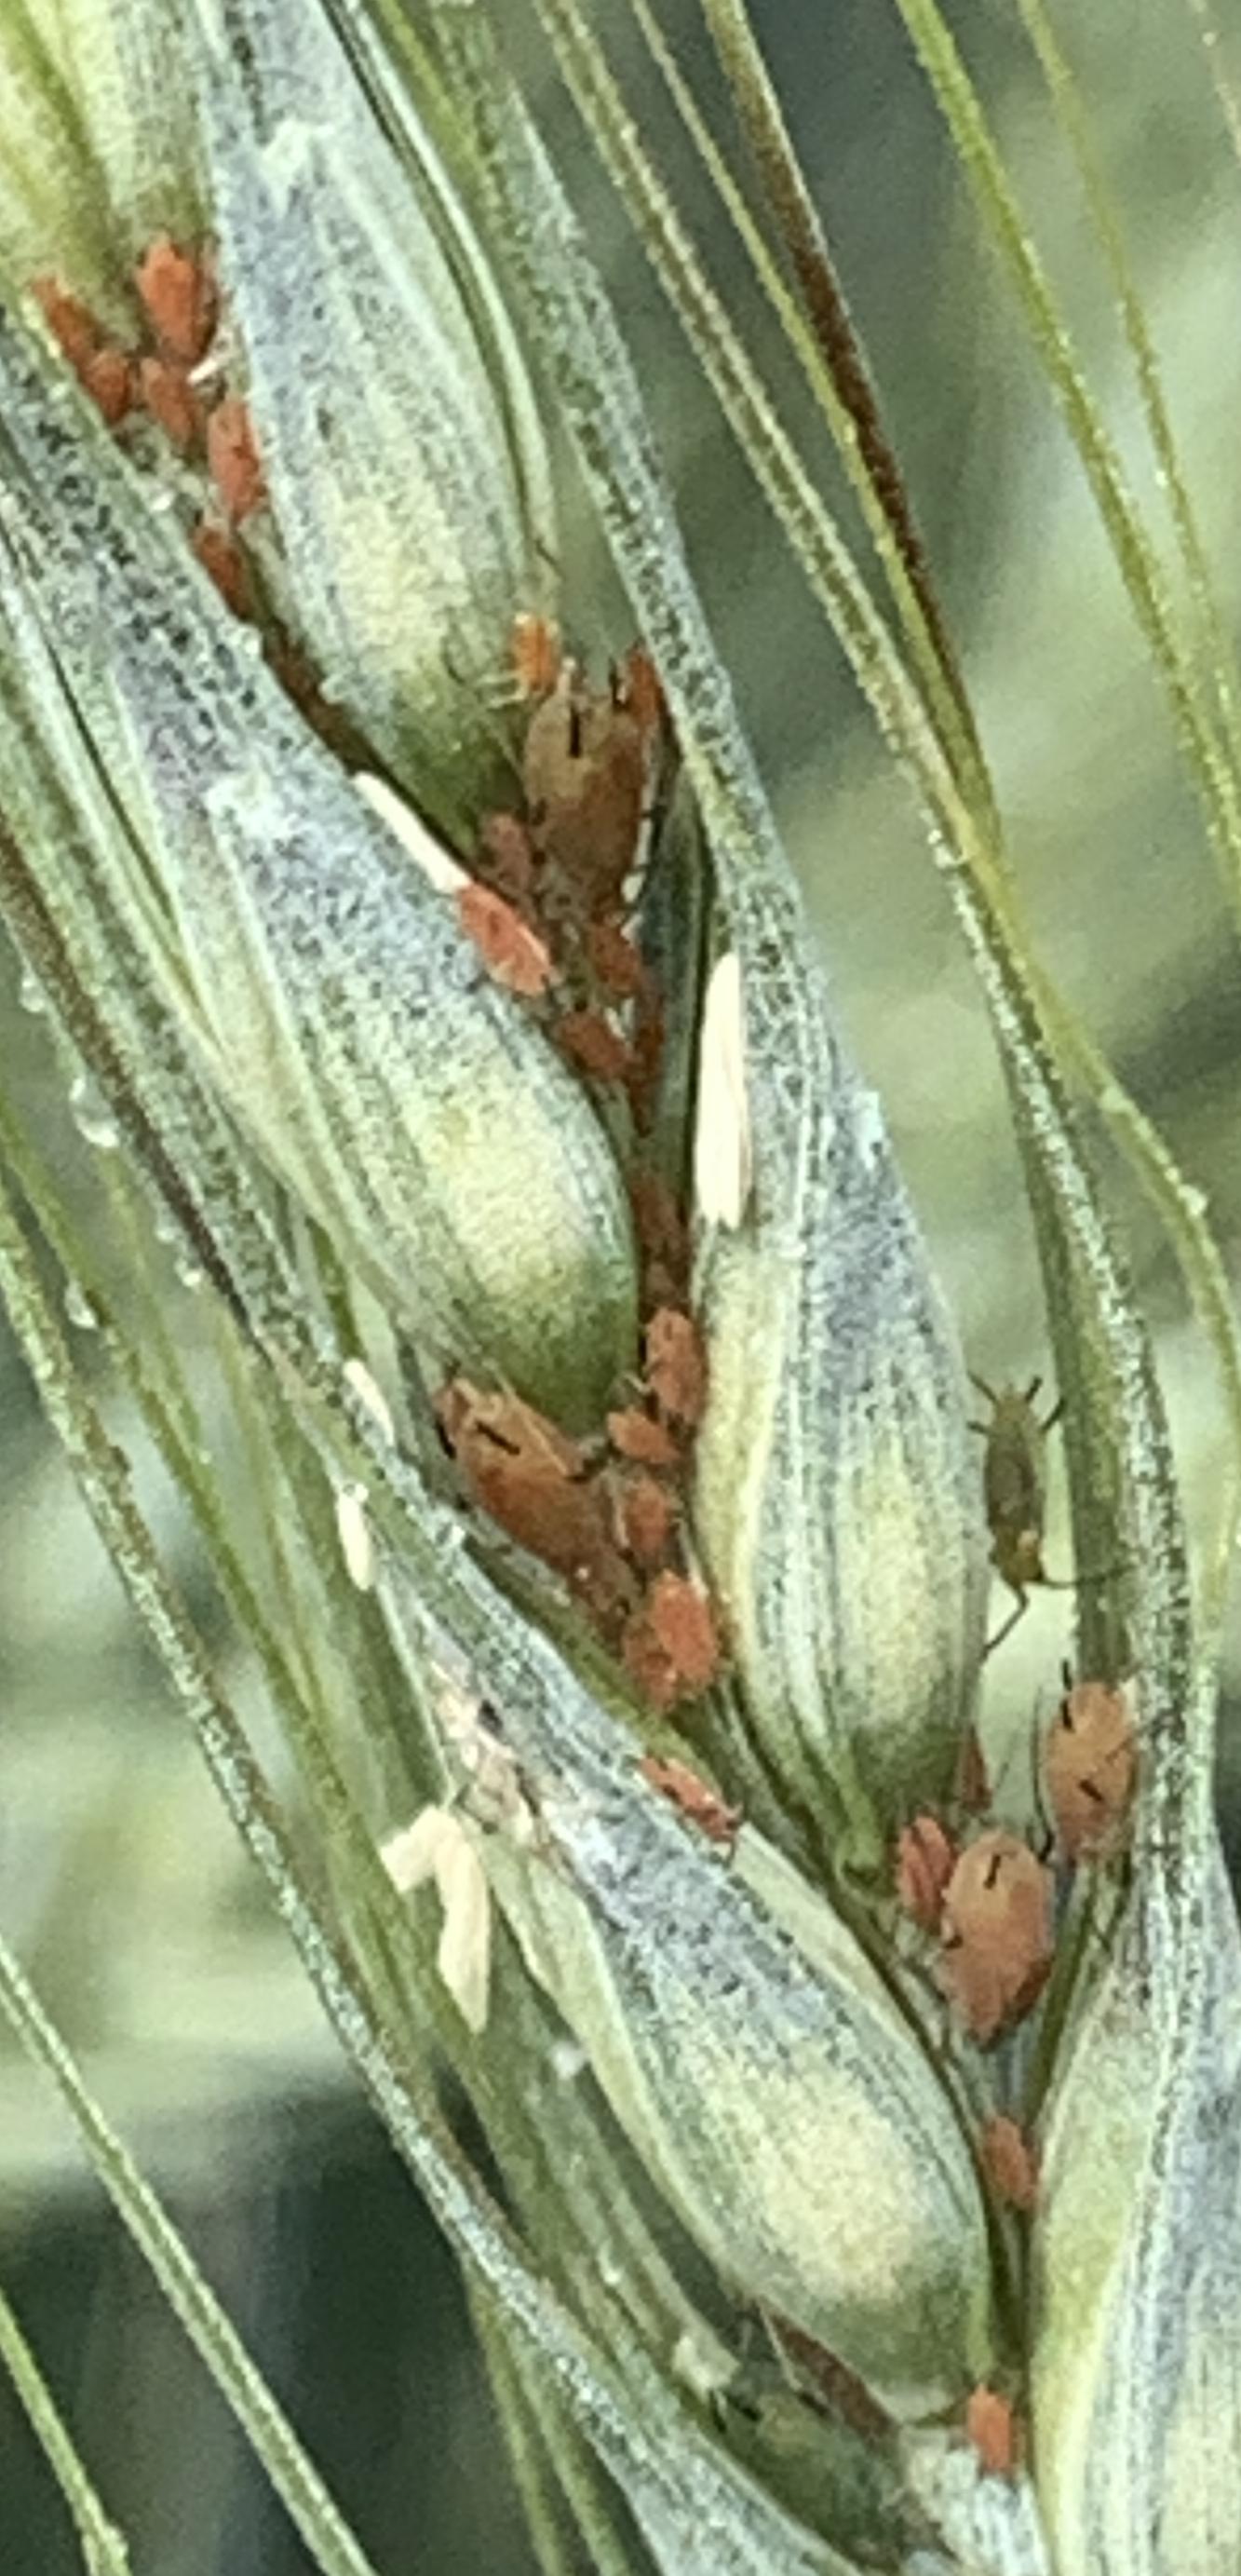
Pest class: english_grain_aphid